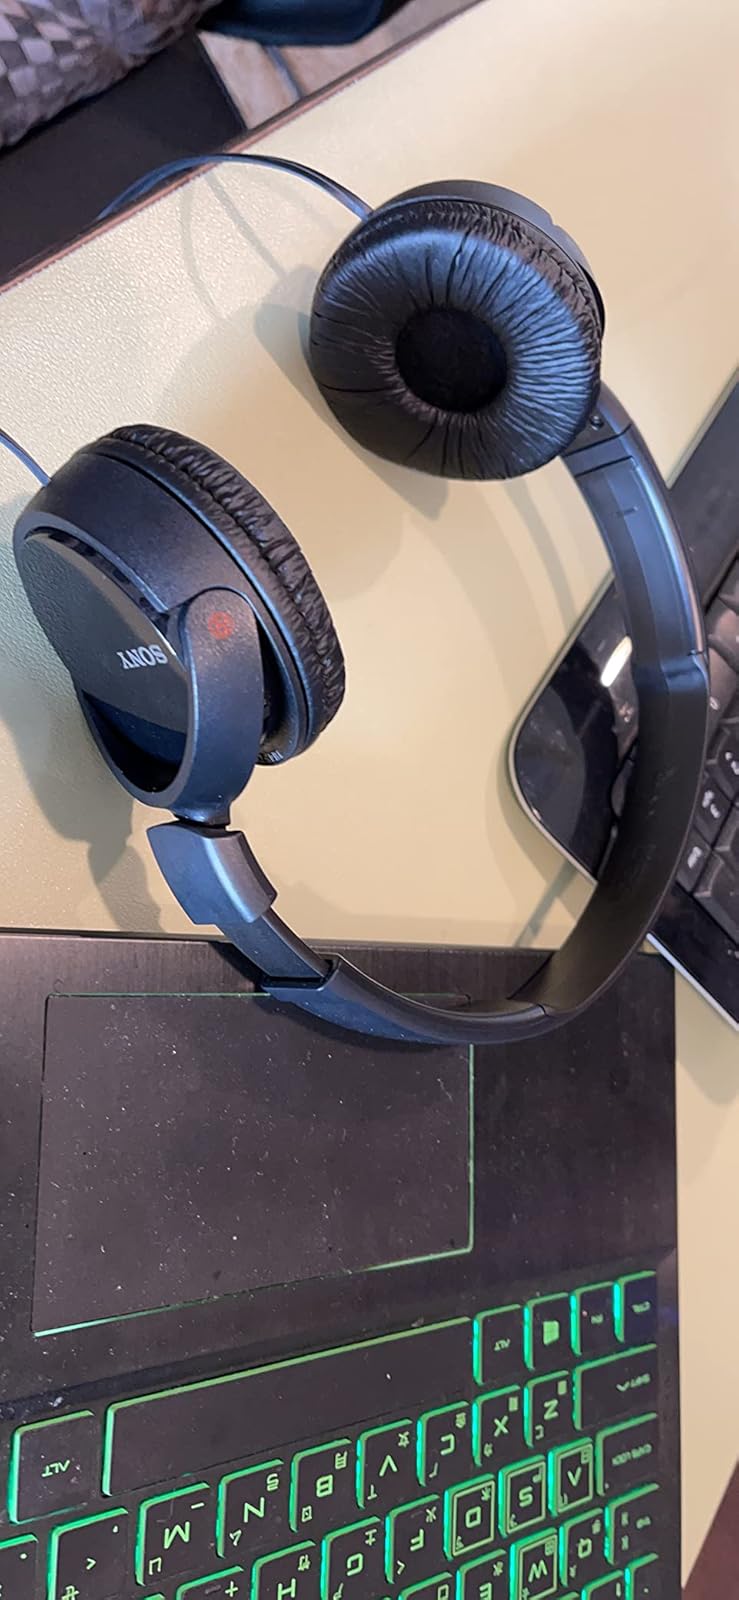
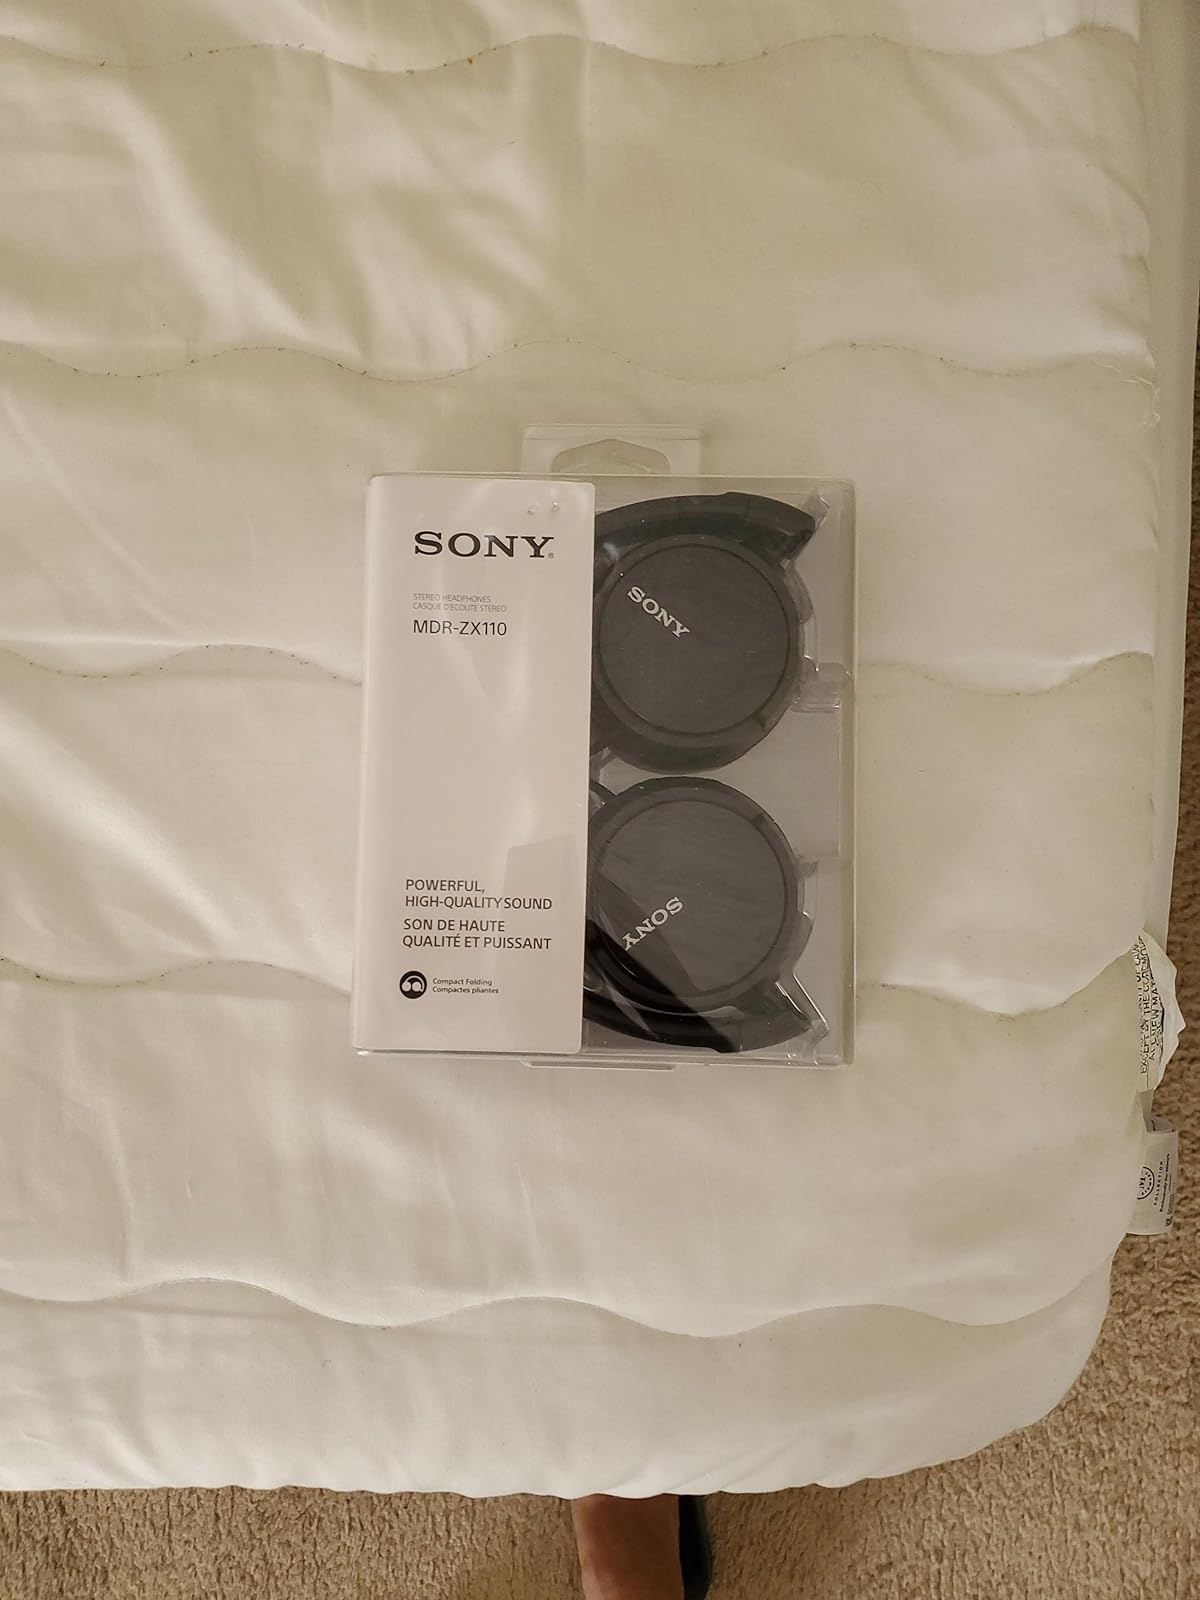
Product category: headphones
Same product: yes